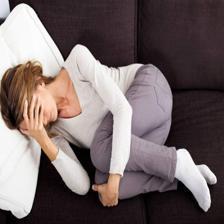
Image emotion (VAD): valence: -0.6, arousal: -0.2, dominance: -0.6
Candidate emotion words:
disturbed — valence: -0.75, arousal: 0.74, dominance: -0.39
horrified — valence: -0.92, arousal: 0.77, dominance: -0.264
hateful — valence: -0.858, arousal: 0.638, dominance: -0.14
miserable — valence: -0.876, arousal: -0.078, dominance: -0.624
Best matching emotion: miserable